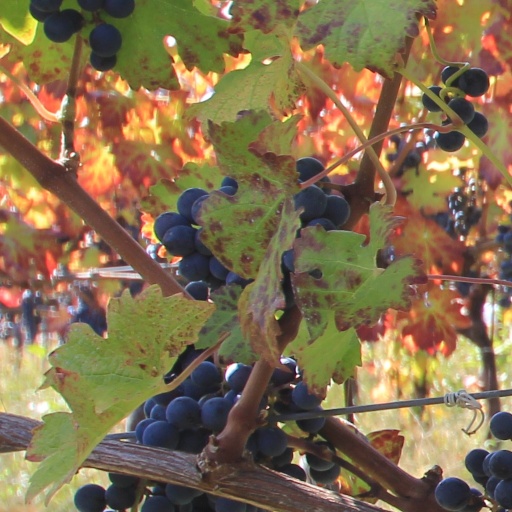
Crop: grape